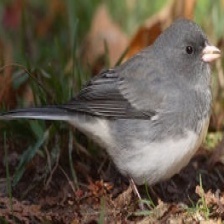
Species: DARK EYED JUNCO
Scientific name: JUNCO HYEMALIS